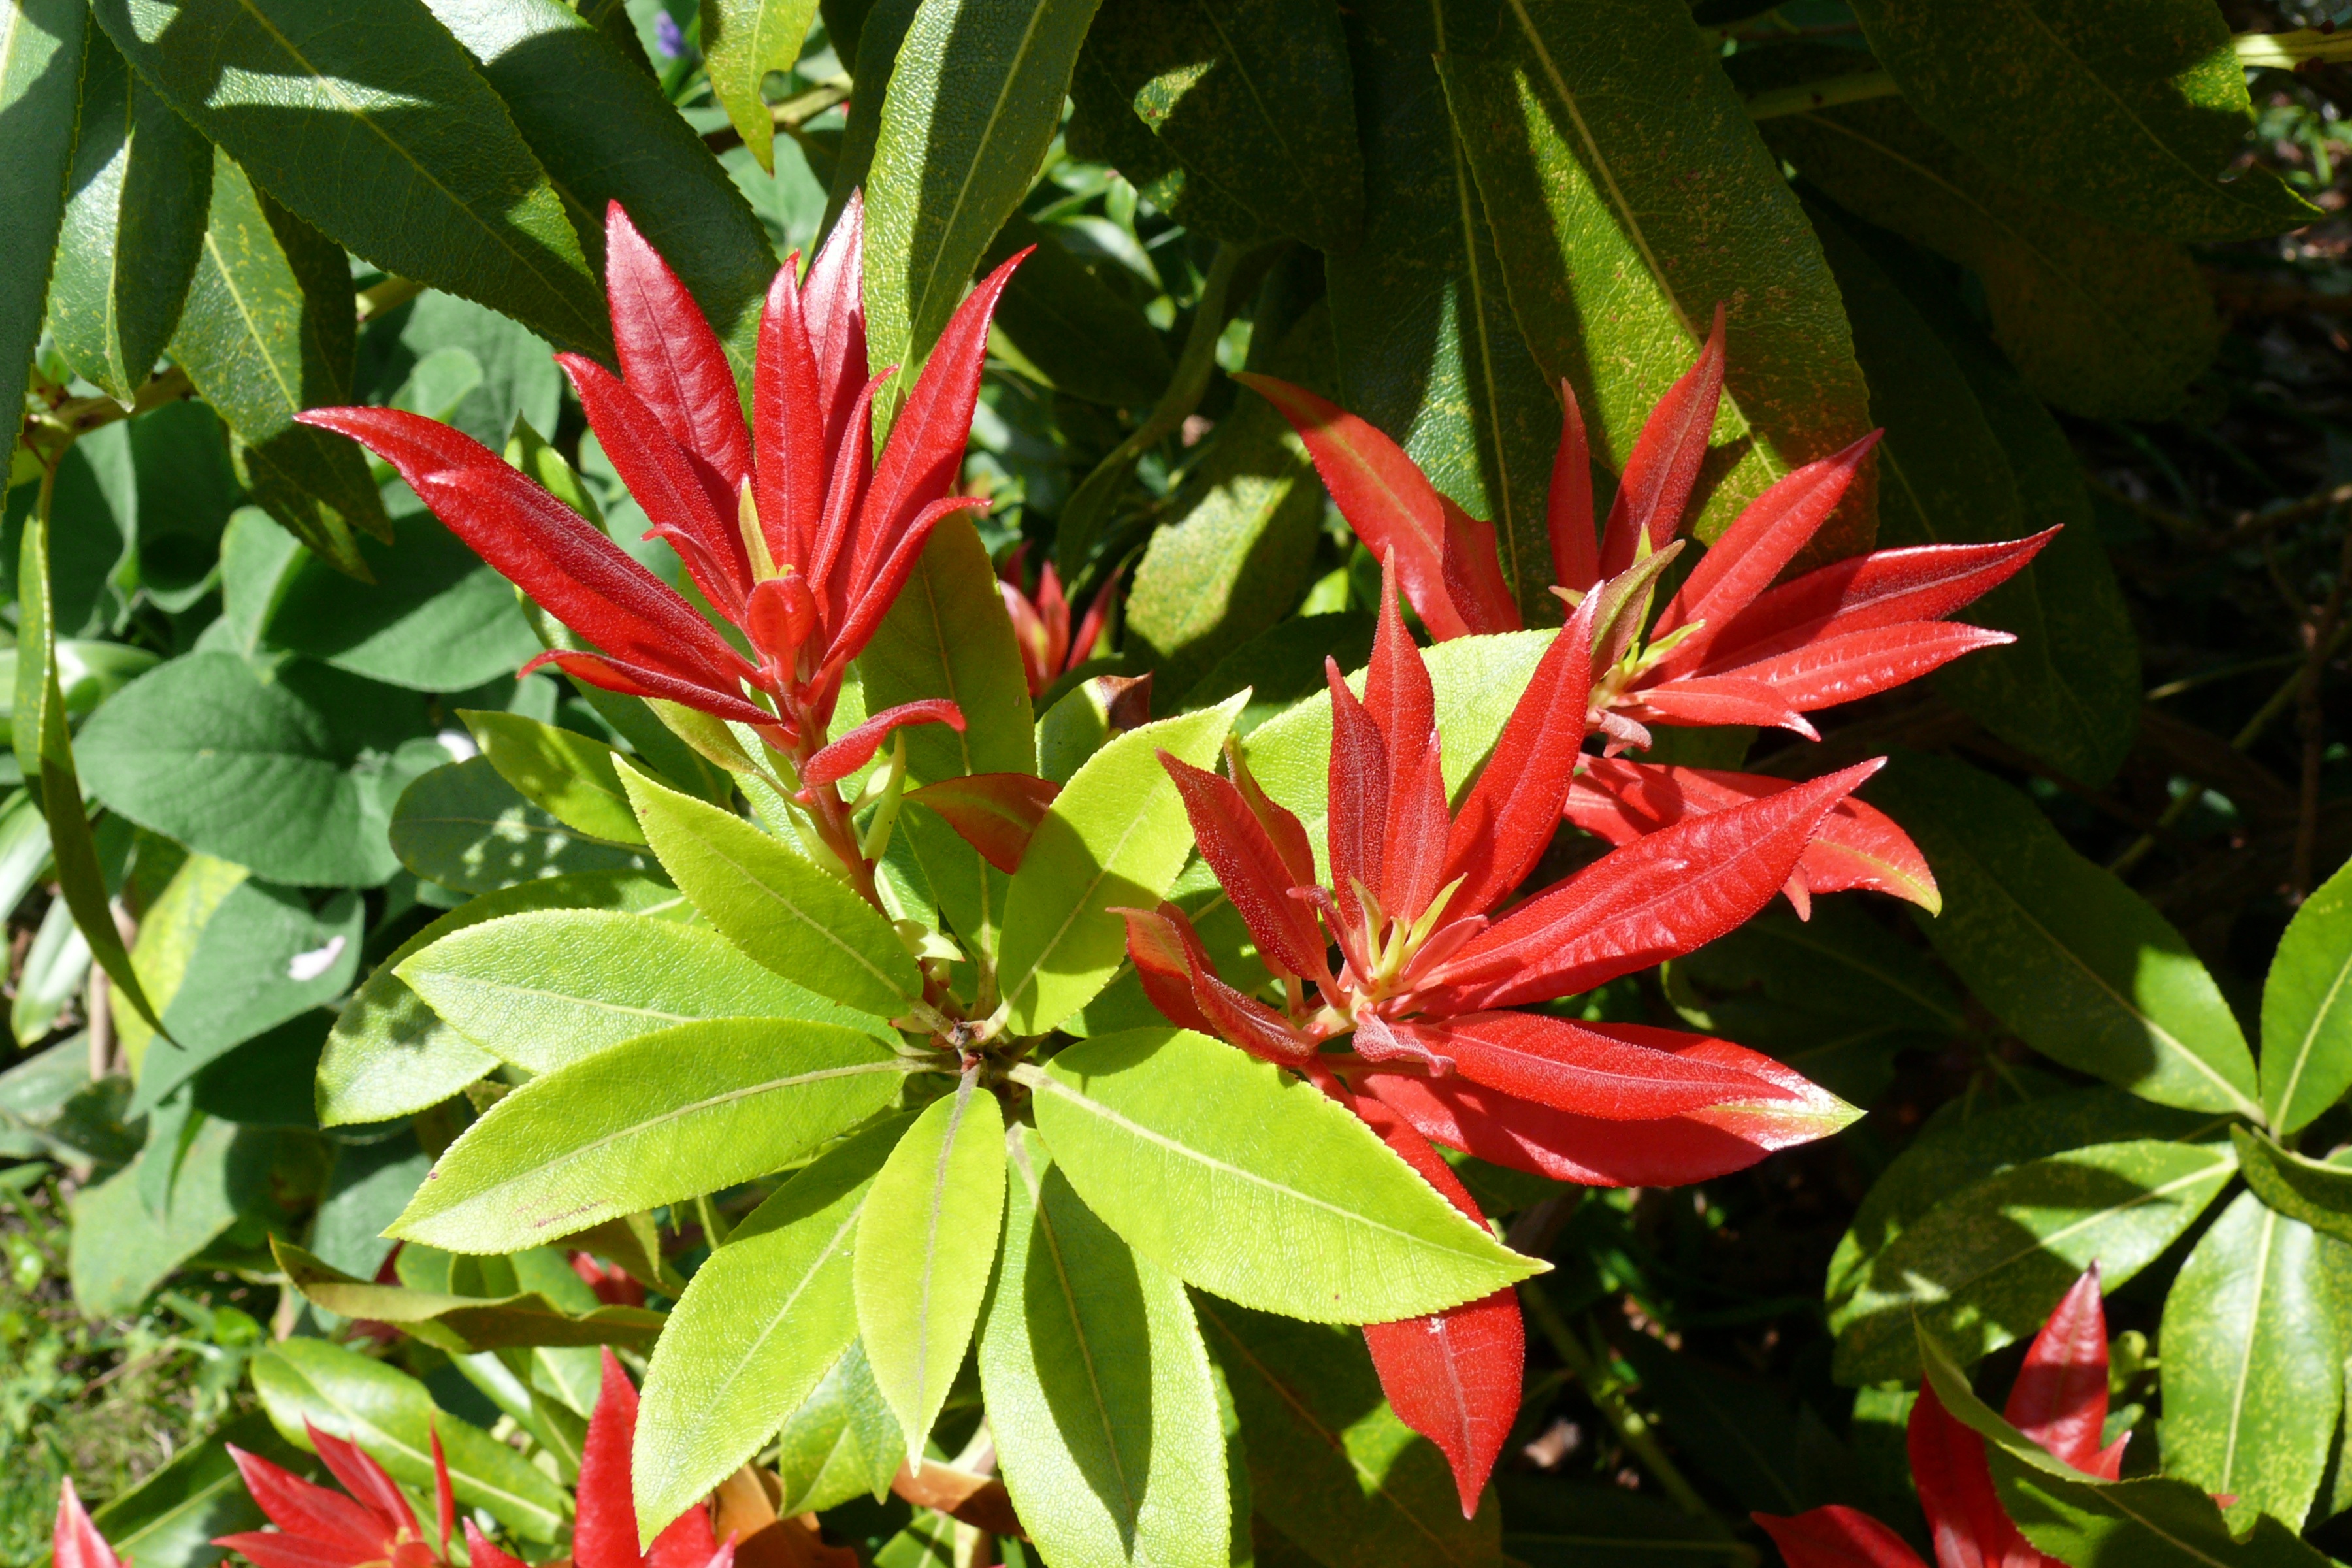
tree, plant, leaf, flower, bush, foliage, spring, red, herb, evergreen, botany, garden, flora, wildflower, shrub, pieris, flowering plant, woody plant, land plant, castilleja